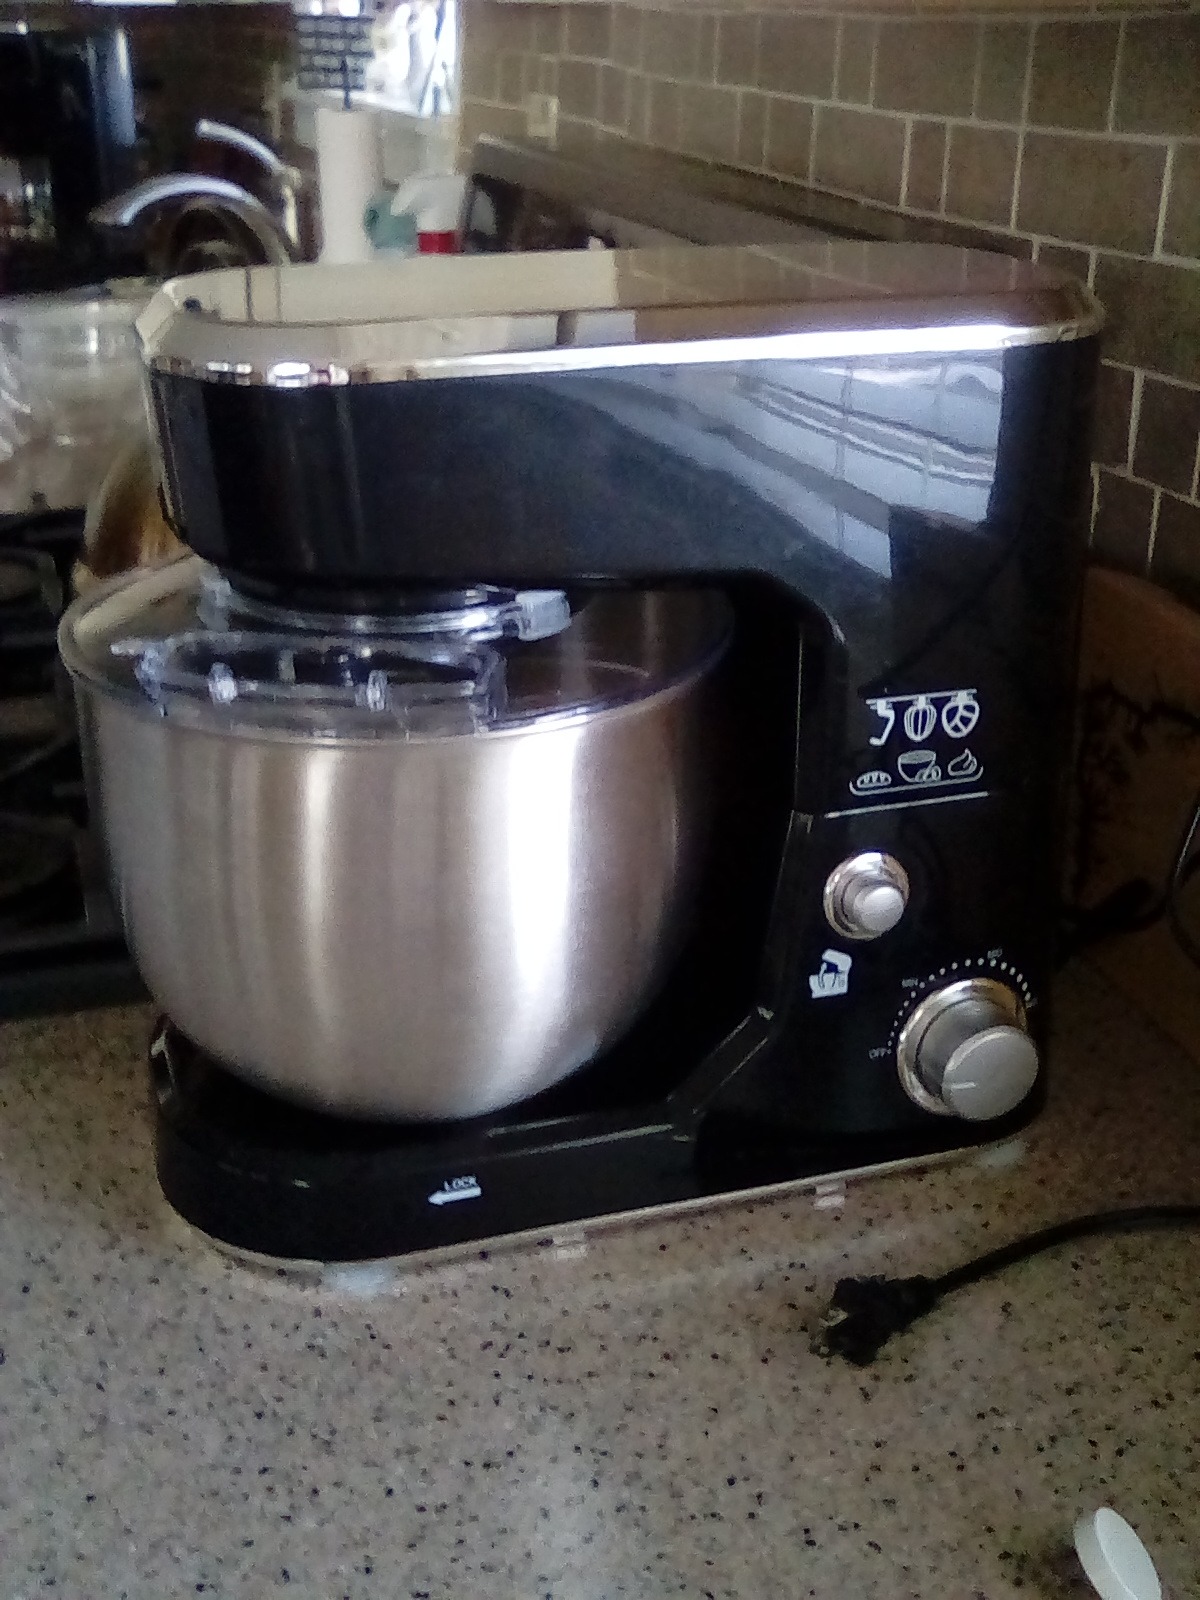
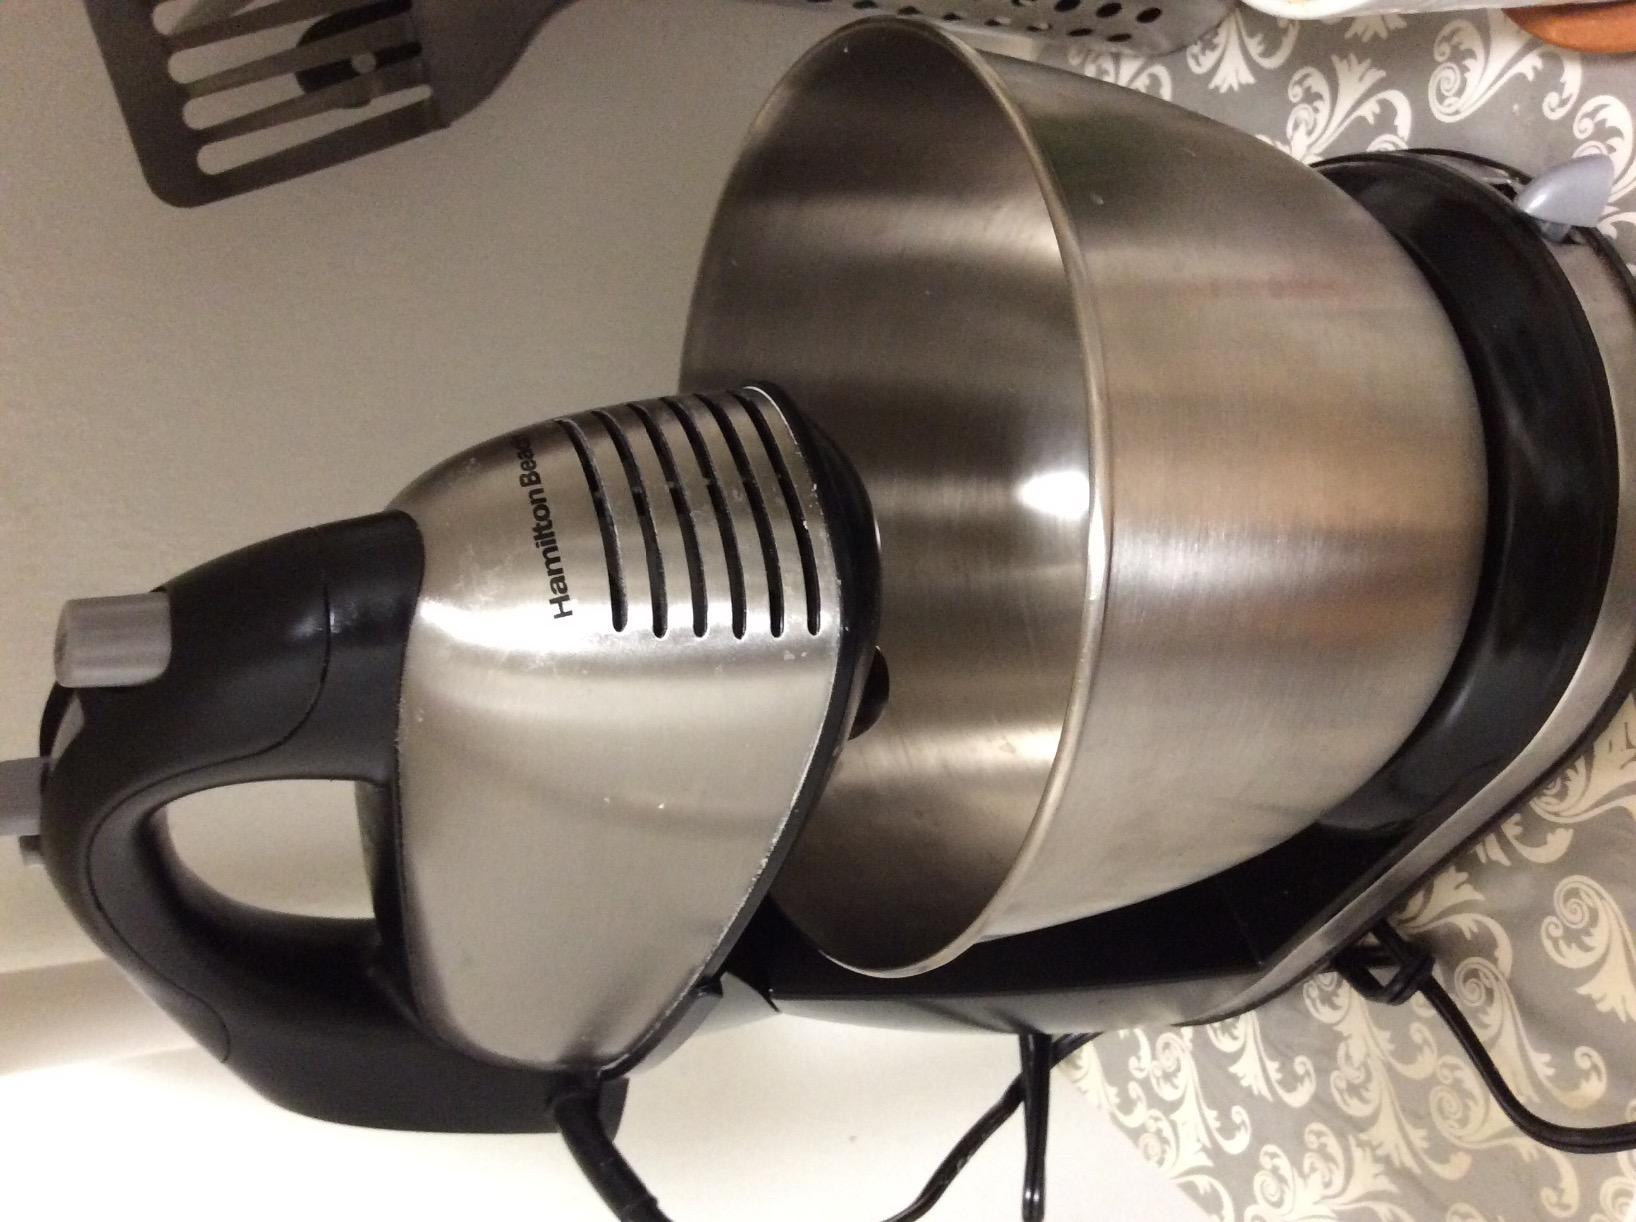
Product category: items_mixer
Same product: no